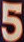
Number: 5